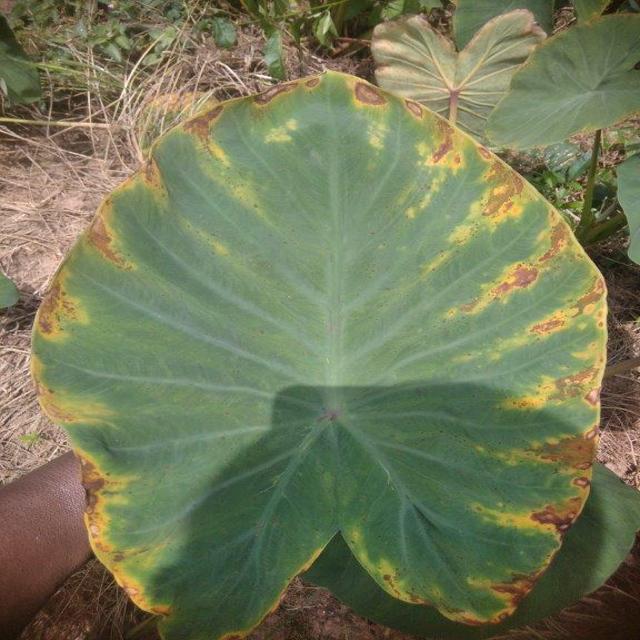
Label: Mid_Blight